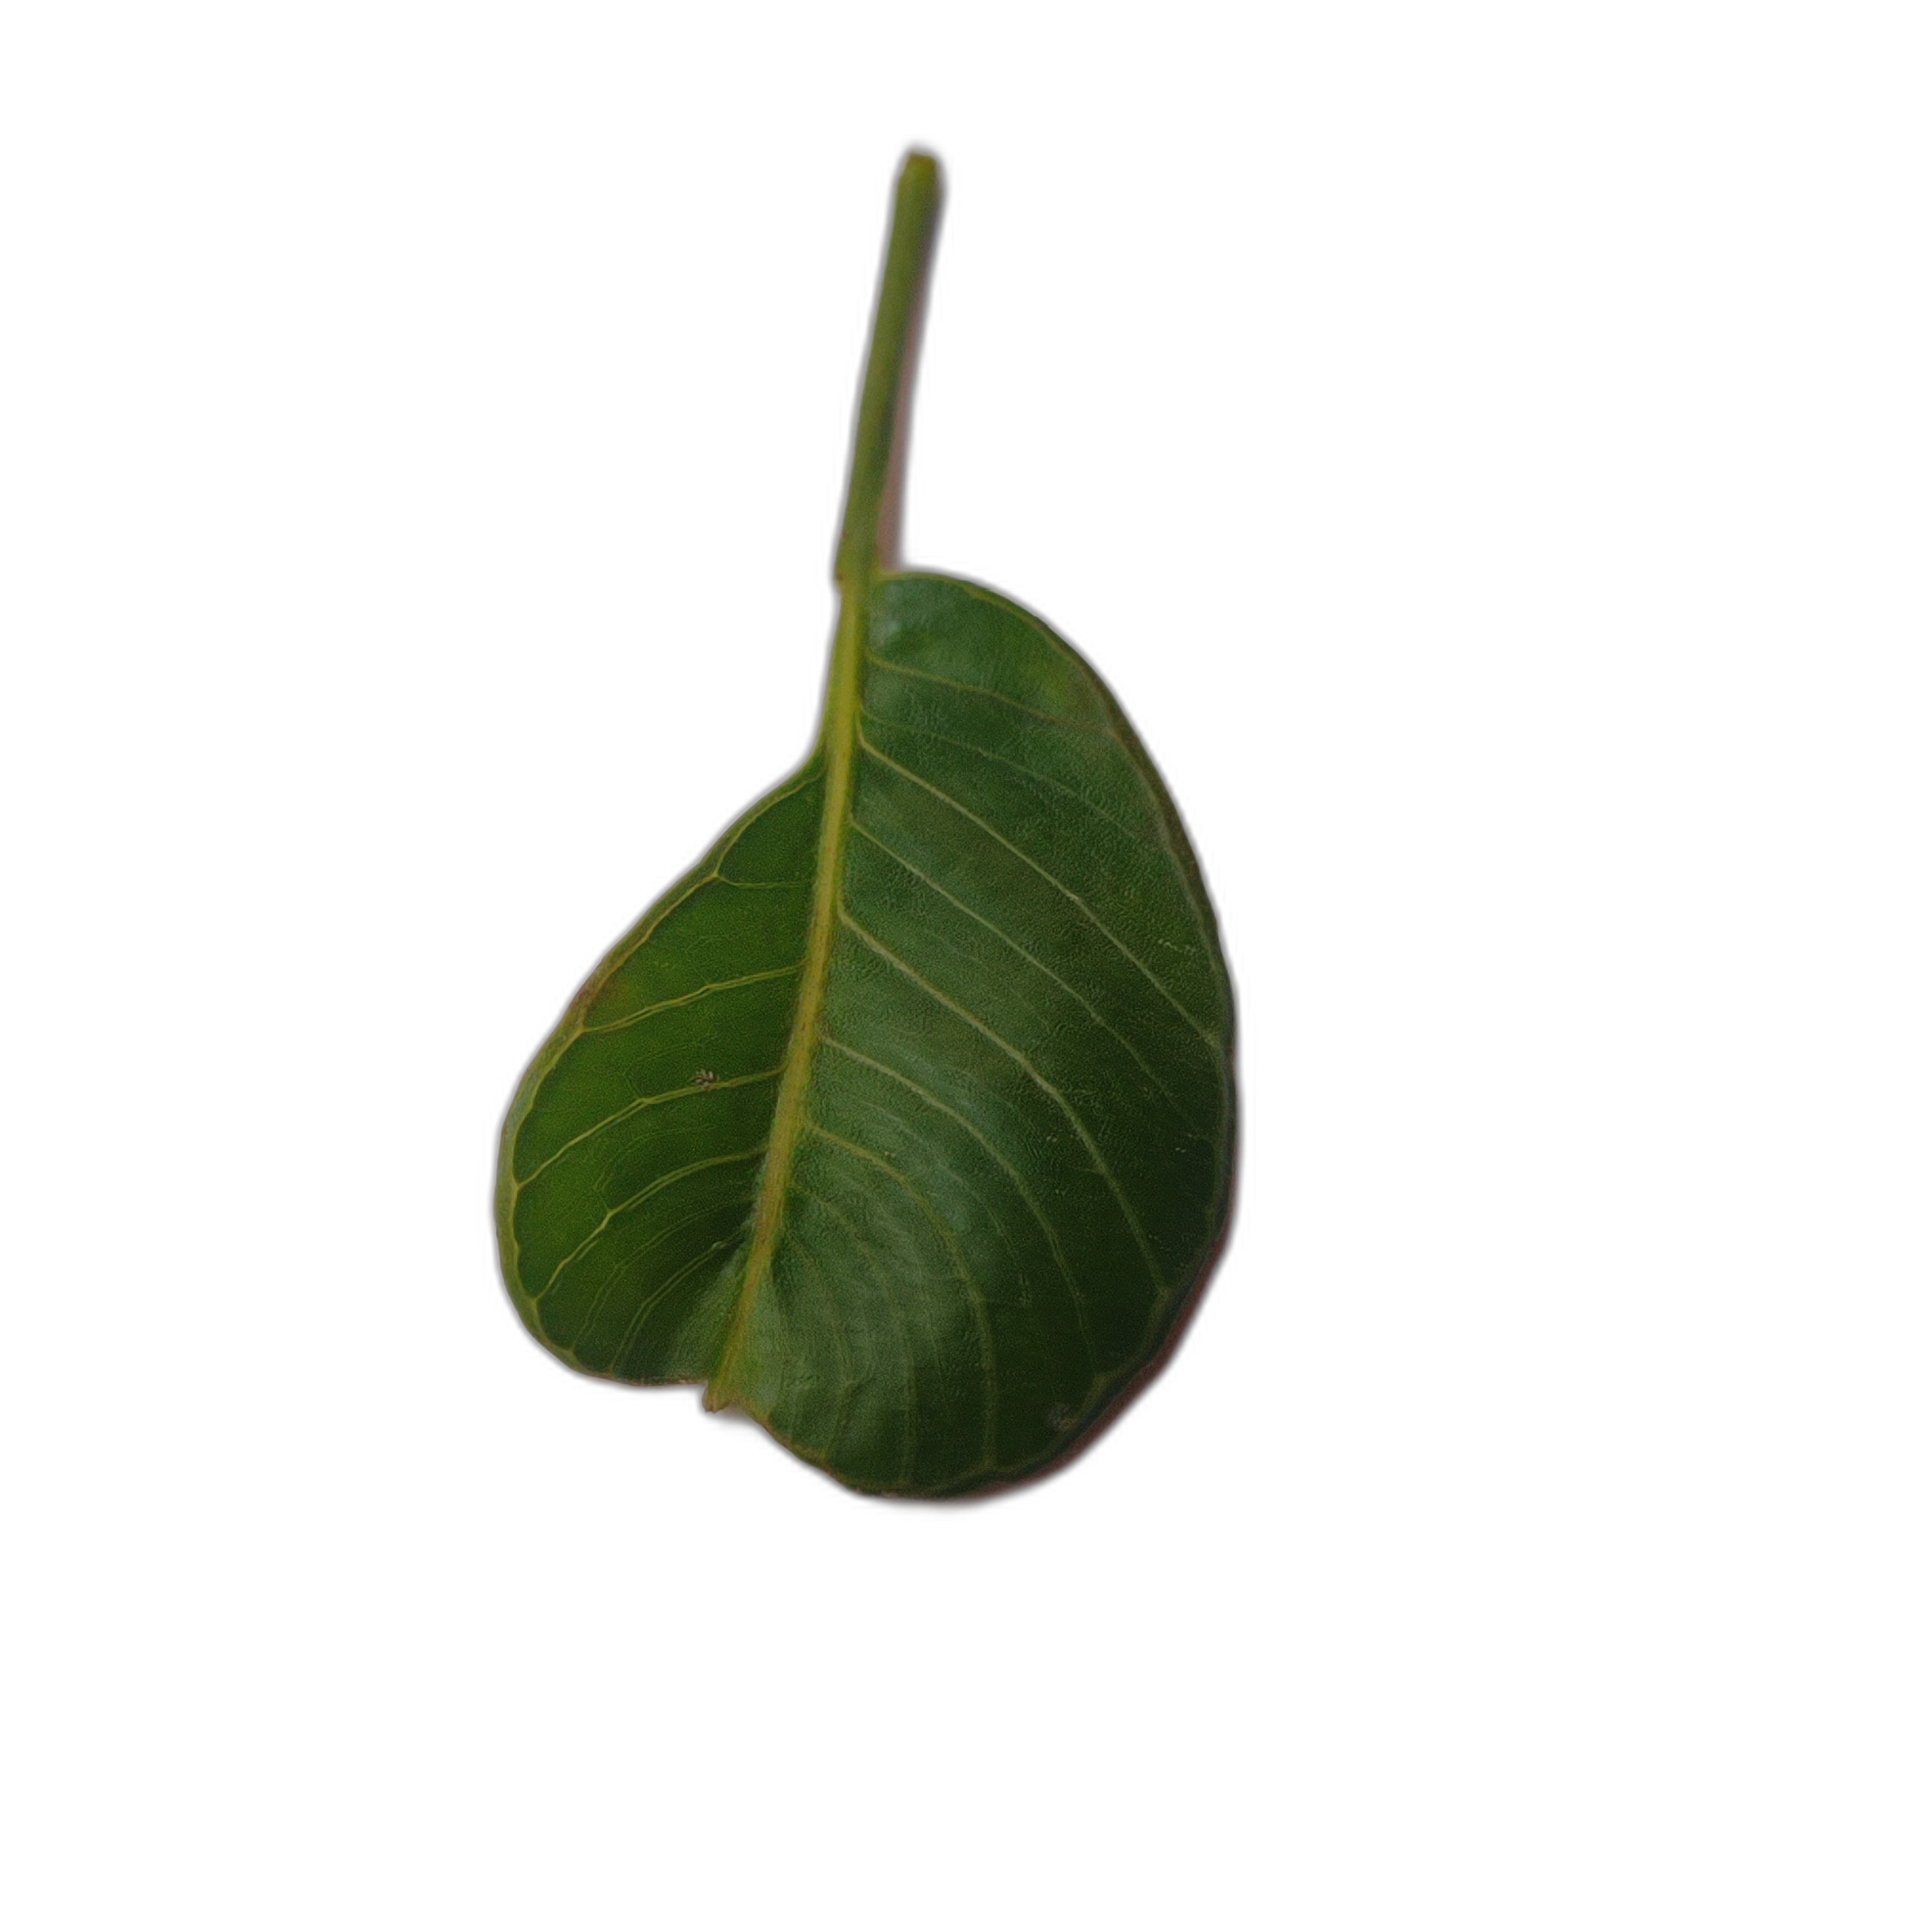
Label: healthy